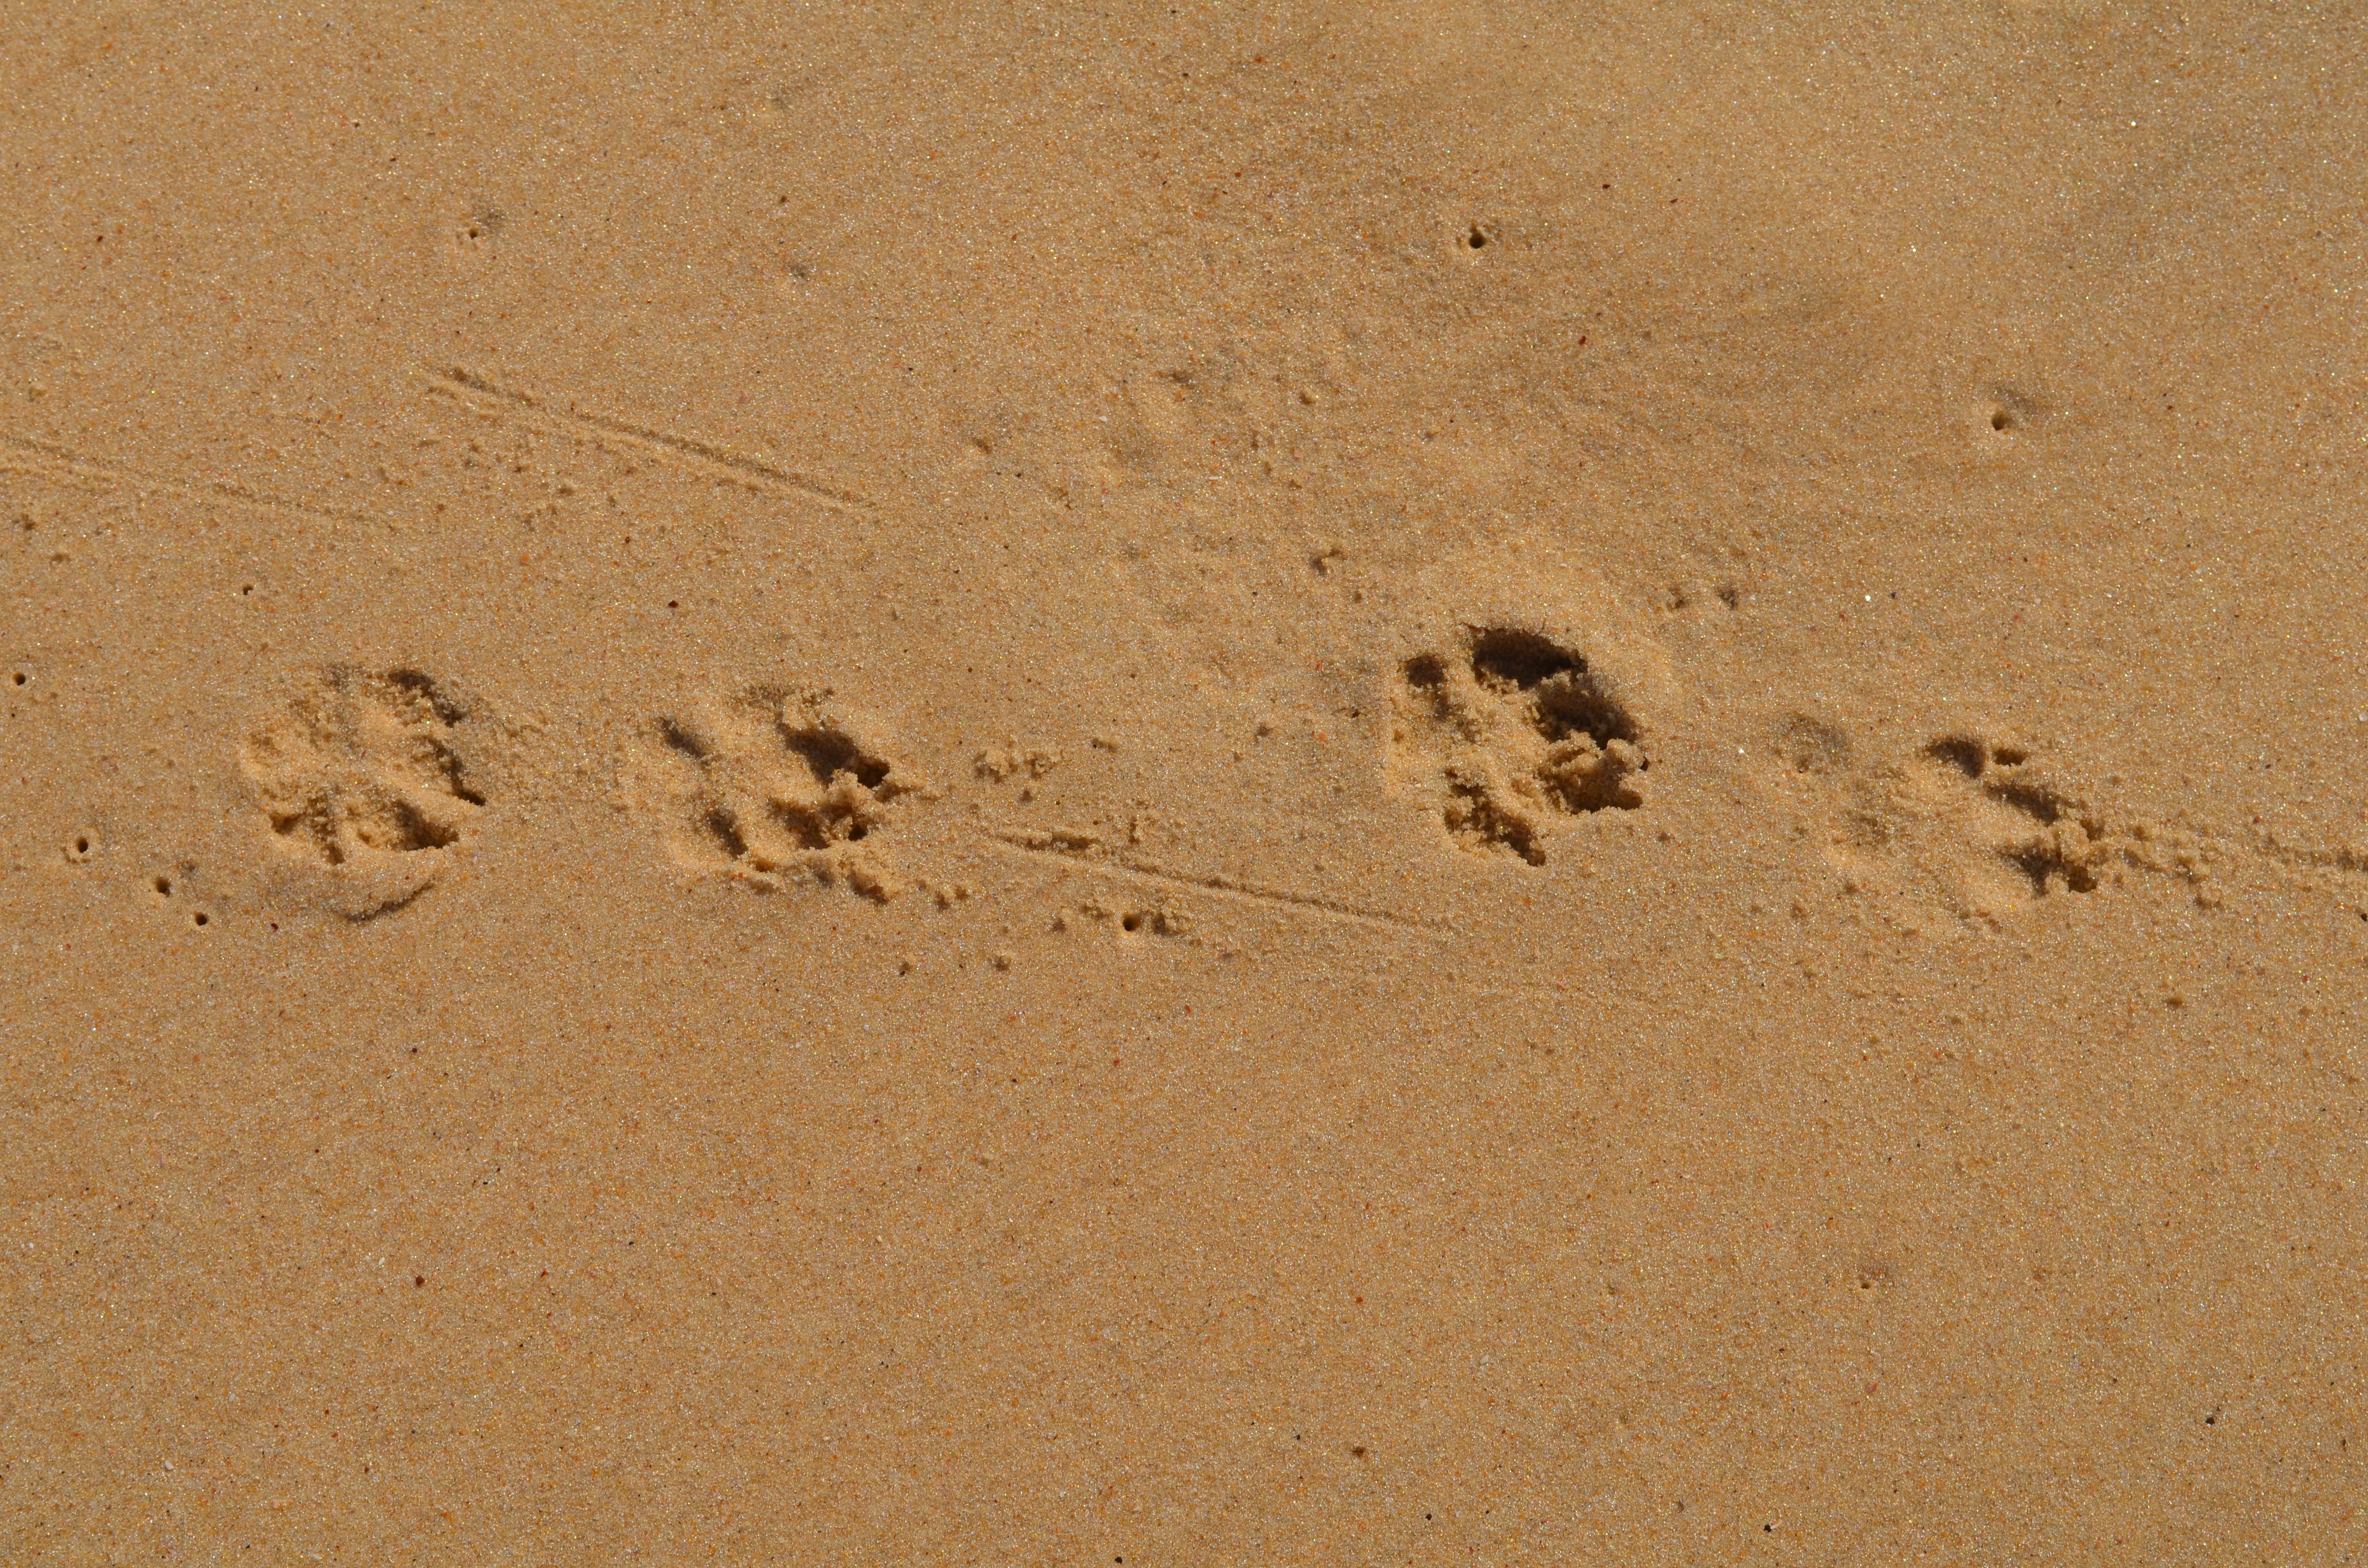
beach, sand, footprint, dog, soil, material, wadi, paraty, natural environment